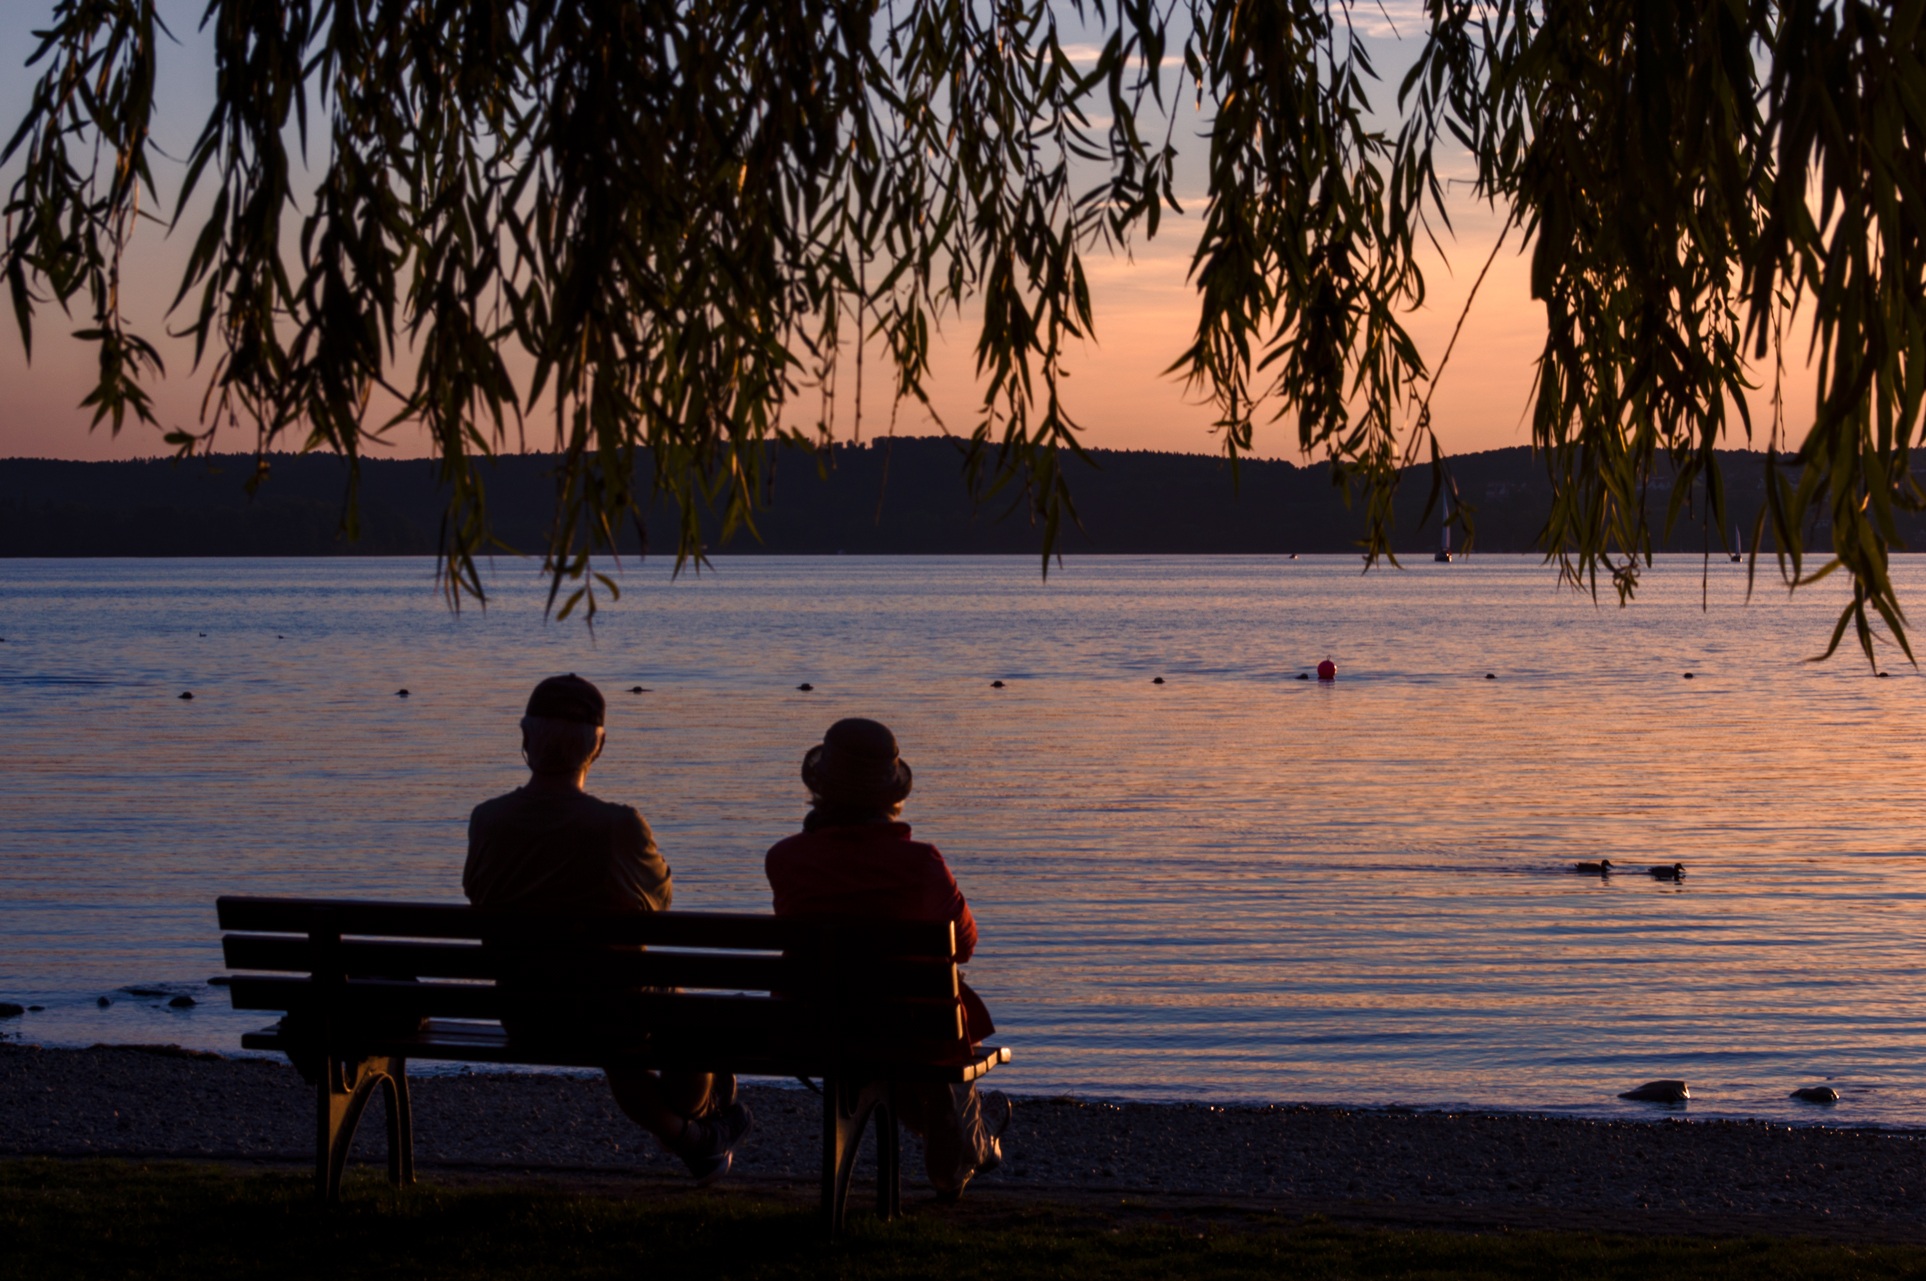
beach, sea, ocean, horizon, silhouette, sunrise, sunset, bench, sunlight, morning, shore, seat, lake, dawn, dusk, evening, reflection, relax, body of water, sit, bank, mood, idyll, enjoy, abendstimmung, lake constance, unteruhldingen